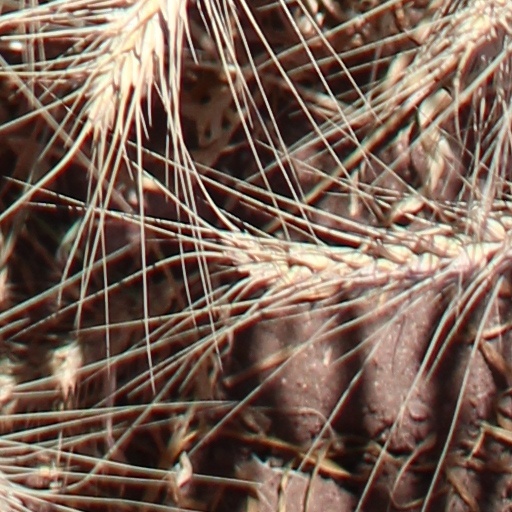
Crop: wheat